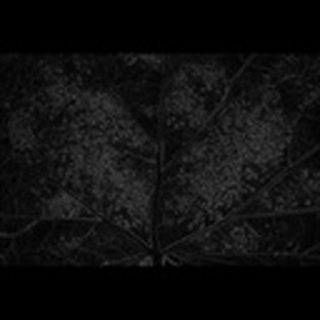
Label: cotton_aphids